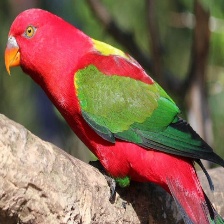
Species: CHATTERING LORY
Scientific name: LORIUS GARRULUS
ImageNet parent category: lorikeet